Michael Dukakis

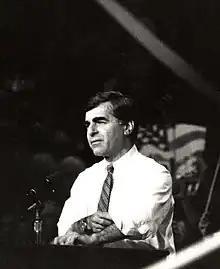
Michael Dukakis at a campaign rally in UCLA's Pauley Pavilion, the night before the US presidential election of 1988 (Mon, November 7, 1988).

Four years later, having made peace with the state Democratic Party, MDC, the state police and public employee unions, Dukakis defeated King in a re-match in the 1982 Democratic primary. He went on to defeat his Republican opponent, John Winthrop Sears, in the November election. Future United States senator, 2004 Democratic presidential nominee, and US Secretary of State John Kerry was elected lieutenant governor on the same ballot with Dukakis, and served in the Dukakis administration from 1983 to 1985.